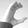
ASL letter: C